A. A. Mamun

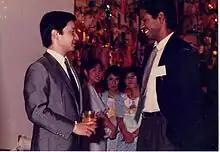
Mamun with Naruhito at “International Youth Village Program-1989” in Fukuoka, Japan.

Mamun attended Jahangirnagar University, and passed Bachelor of Science and Master of Science in physics in 1986 (held in 1989) and 1987 (held in 1991), respectively. On the basis of his extraordinary academic results, and performances in other activities at the university, Mamun was given an opportunity to represent Jahangirnagar University and Bangladesh in “International Youth Village Program 1989” held in Fukuoka, Japan, where he met with Naruhito, then crown prince of Japan.